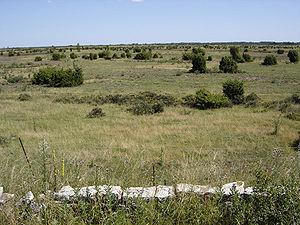
Paysage du sud de l'île Ö–land
Stora Alvaret est une plaine calcaire, couvrant une grande du sud de l'île d'Öland dans le comté de Kalmar en Suède. Elle s'étale sur environ 37 km de long et 15 km de large, et est constitué de calcaires datant de l'ordovicien couvert d'une très fine couche de sol, ce qui lui confère une flore très caractéristique, avec en particulier un grand nombre d'orchidées. Les humains sont présents dans la région depuis l'âge de la pierre, et l'alvar est surtout un terrain de pâture. De nombreux vestiges témoignent de cette longue occupation historique, tel que la forteresse d'Eketorp, et la plaine est incluse dans le site du patrimoine mondial Paysage agricole du sud d'Öland.
Öland est une grande île du sud-ouest de la mer Baltique. Large de 4 à 15 km, elle s'étire sur 137 km le long de la côte sud-est de la Suède, dont elle n'est distante, en son point le plus rapproché, que de 3,3 kilomètres. Les extrémités de l'île sont plus éloignées, vingt-deux kilomètres séparant chacune d'elles du continent.